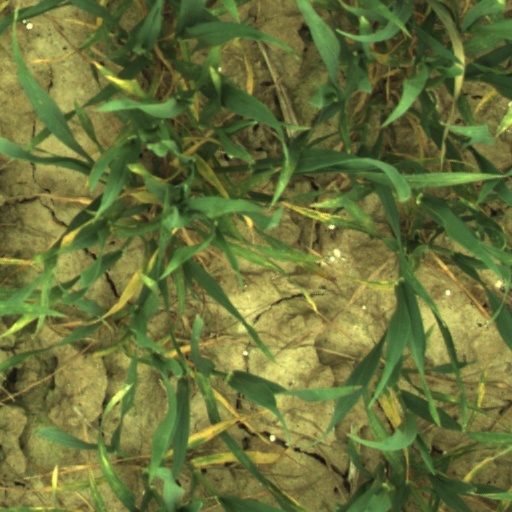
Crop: wheat